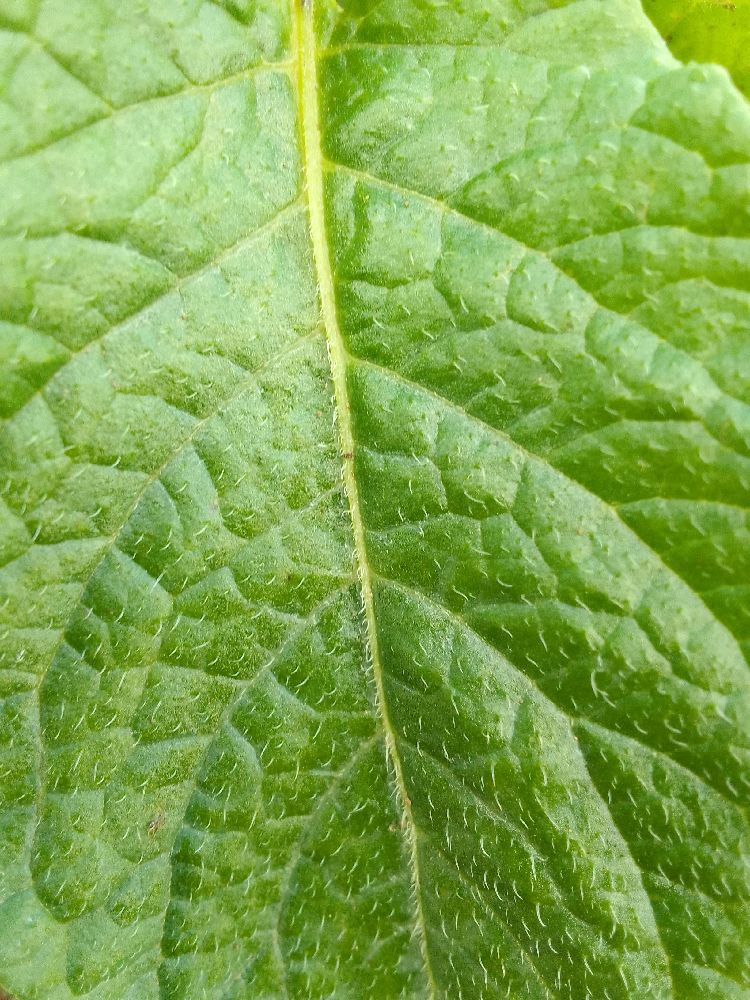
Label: Healthy